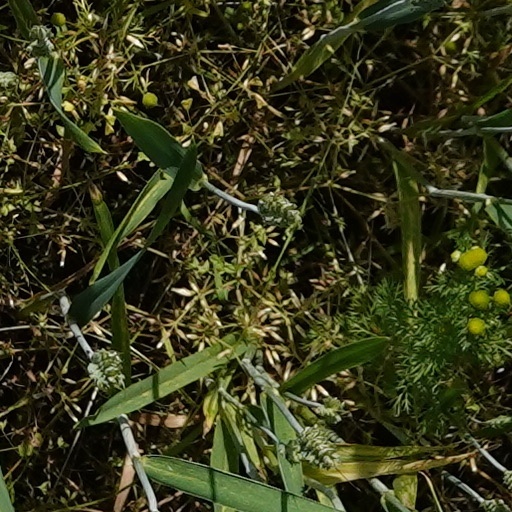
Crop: wheat